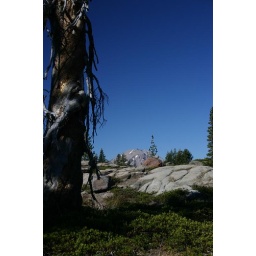
A beautiful tree a rocky ridge and Mount Shasta in the back ground peeking over the top.